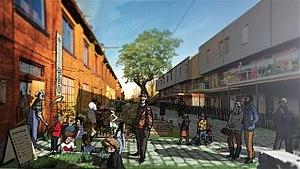
Batiment 7 ébauche
Pointe-Saint-Charles, dans l'arrondissement du Sud-Ouest, est le plus ancien quartier de Montréal après le Vieux-Montréal. Situé à la sortie du pont Victoria et du pont Samuel-De Champlain, il est desservi en transport en commun par la station de métro Charlevoix et les lignes d'autobus 57, 61, 71, 101 et 107. Le quartier fut nommé en l'honneur de l'évêque Charles Borromée, saint patron de Charles Le Moyne.
Le Bâtiment 7 est un espace de 90 000 pieds carrés converti en lieu de partage et de rassemblement communautaire situé dans le quartier Pointe Saint-Charles à Montréal, au Québec. Le Bâtiment 7 est situé sur les anciens terrains de la compagnie ferroviaire Canadien National.